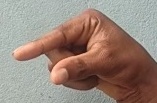
ASL sign: Q